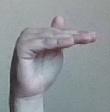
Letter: khaa